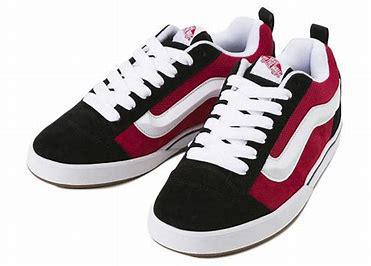
Brand: Vans
Model: KNU Skool